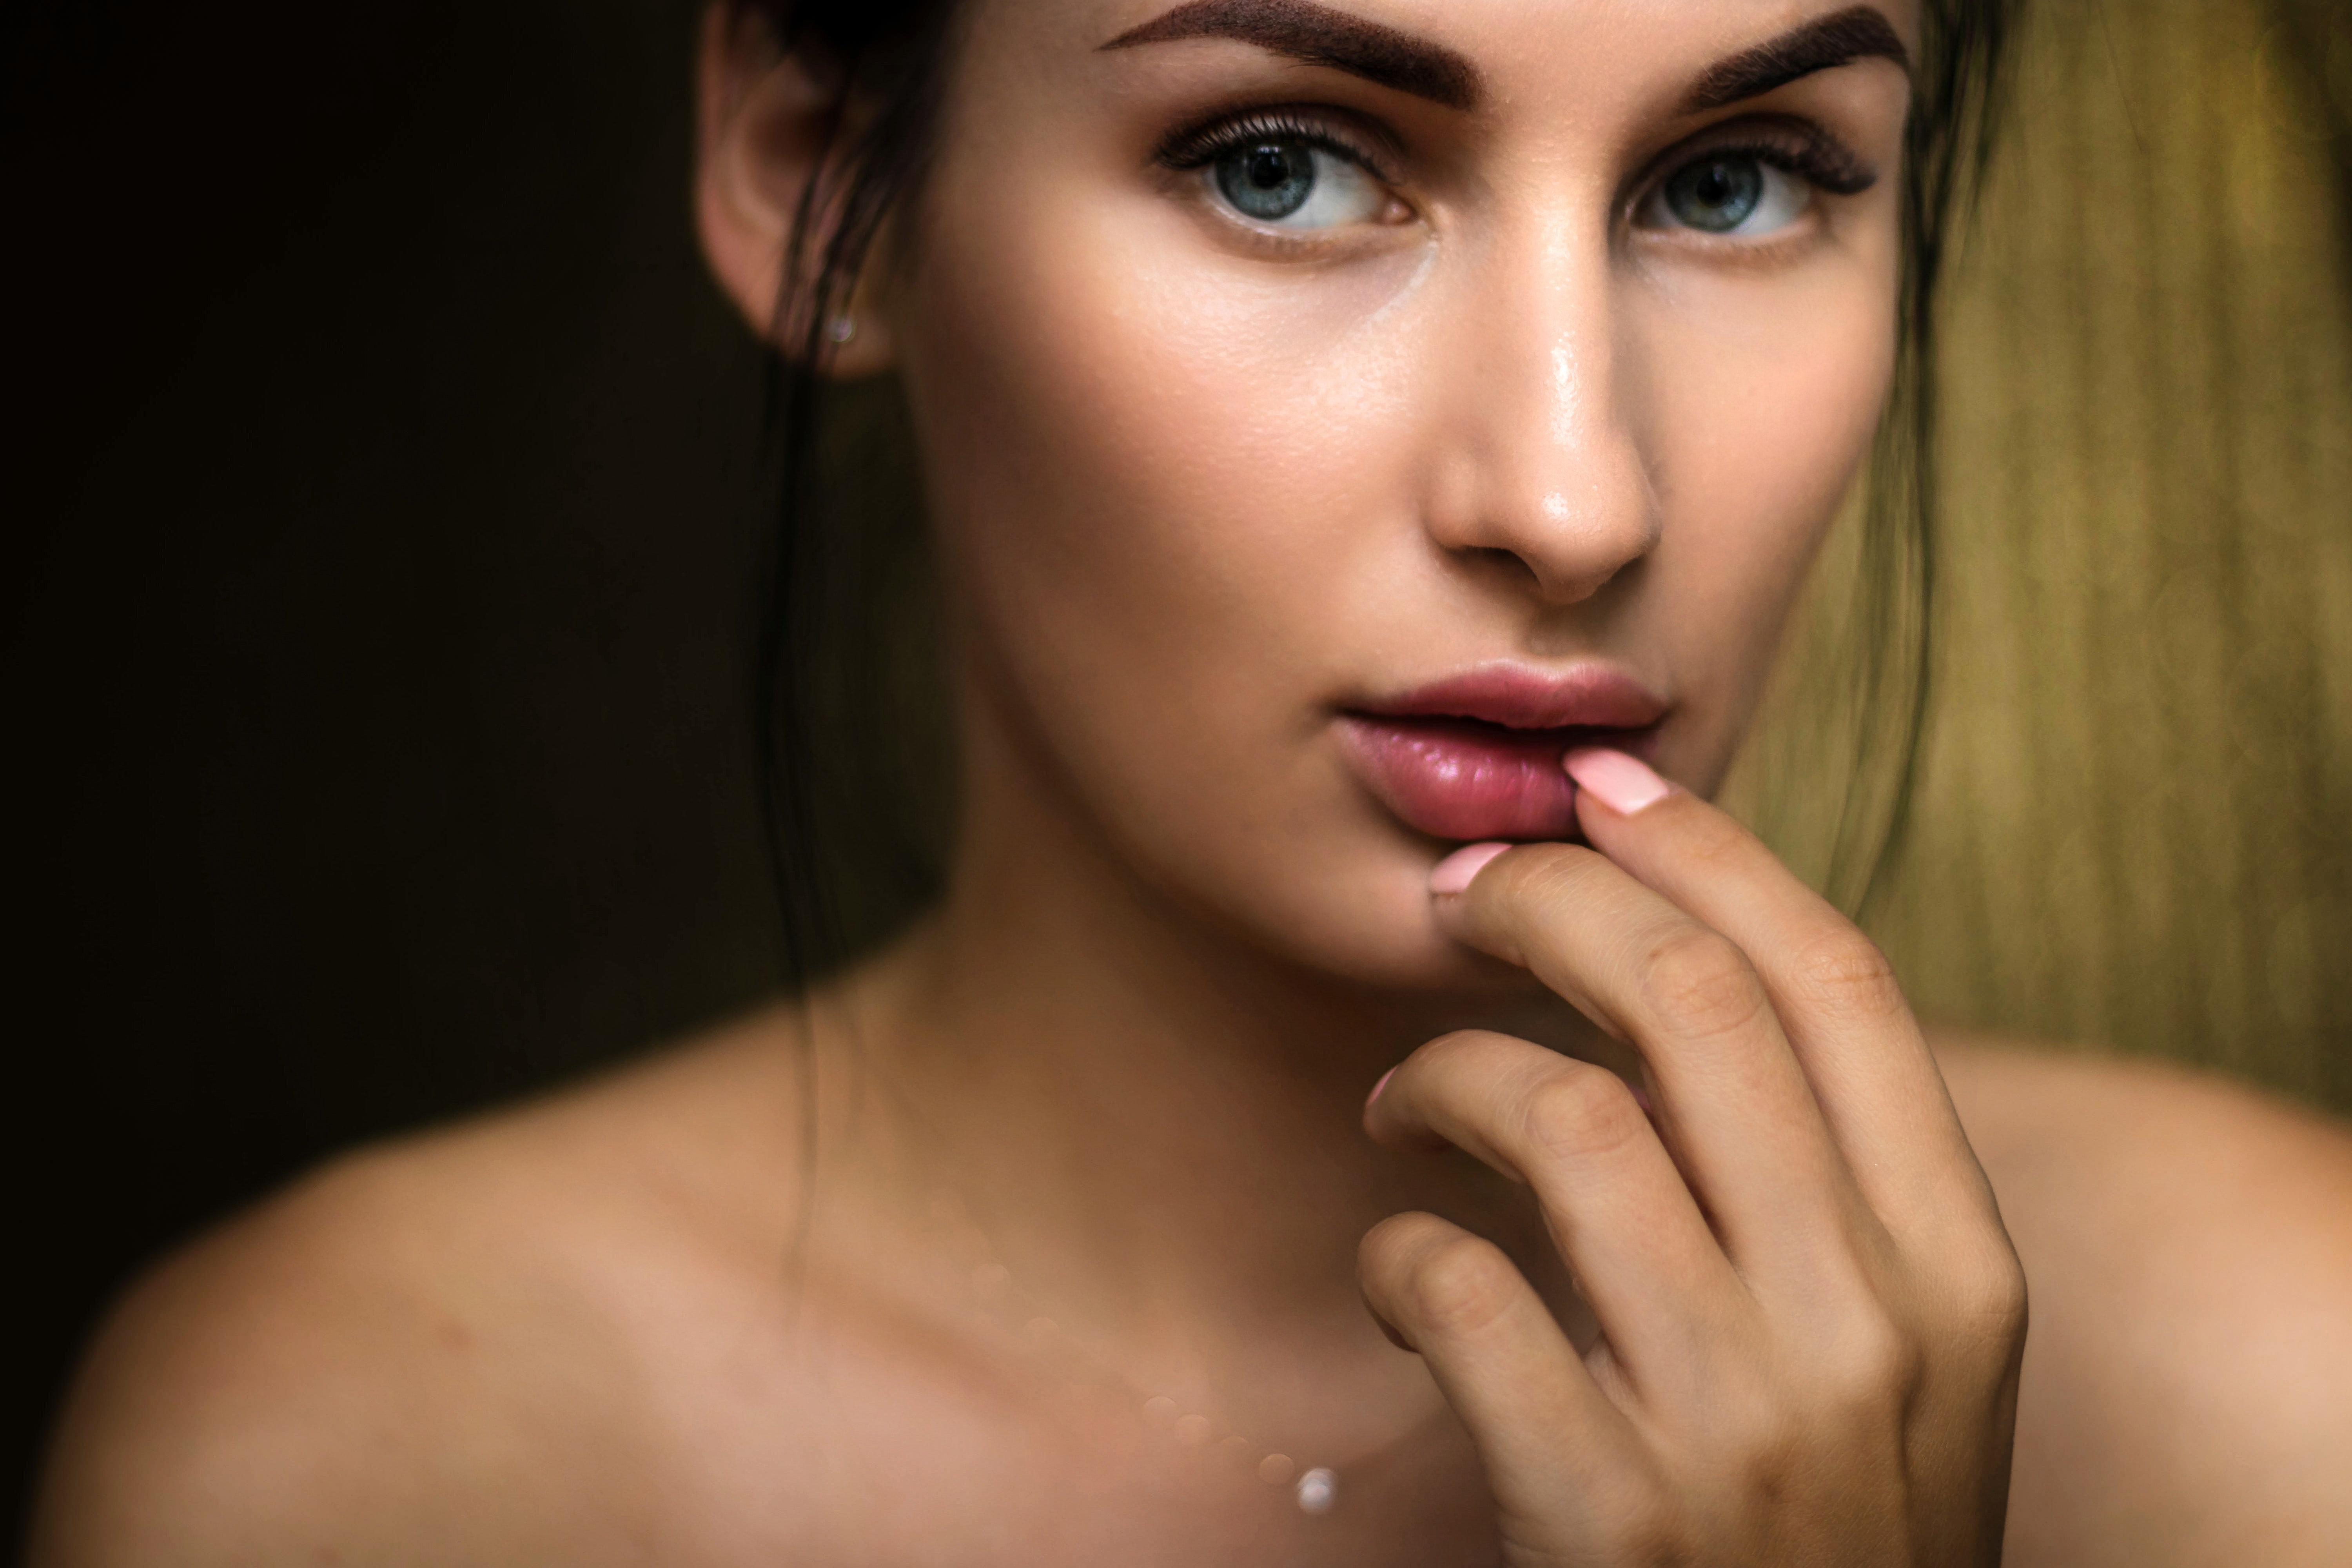
face, lip, hair, skin, cheek, eyebrow, nose, beauty, close up, chin, head, eye, finger, eyelash, mouth, nail, hand, model, black hair, neck, Material property, photography, jaw, lipstick, brown hair, muscle, long hair, lip gloss, photo shoot, portrait photography, gloss, portrait